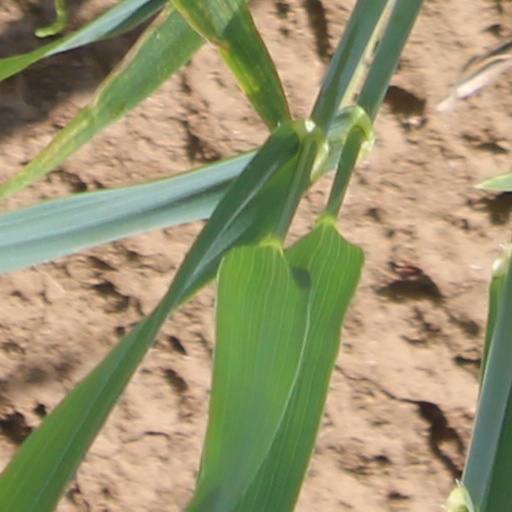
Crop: wheat